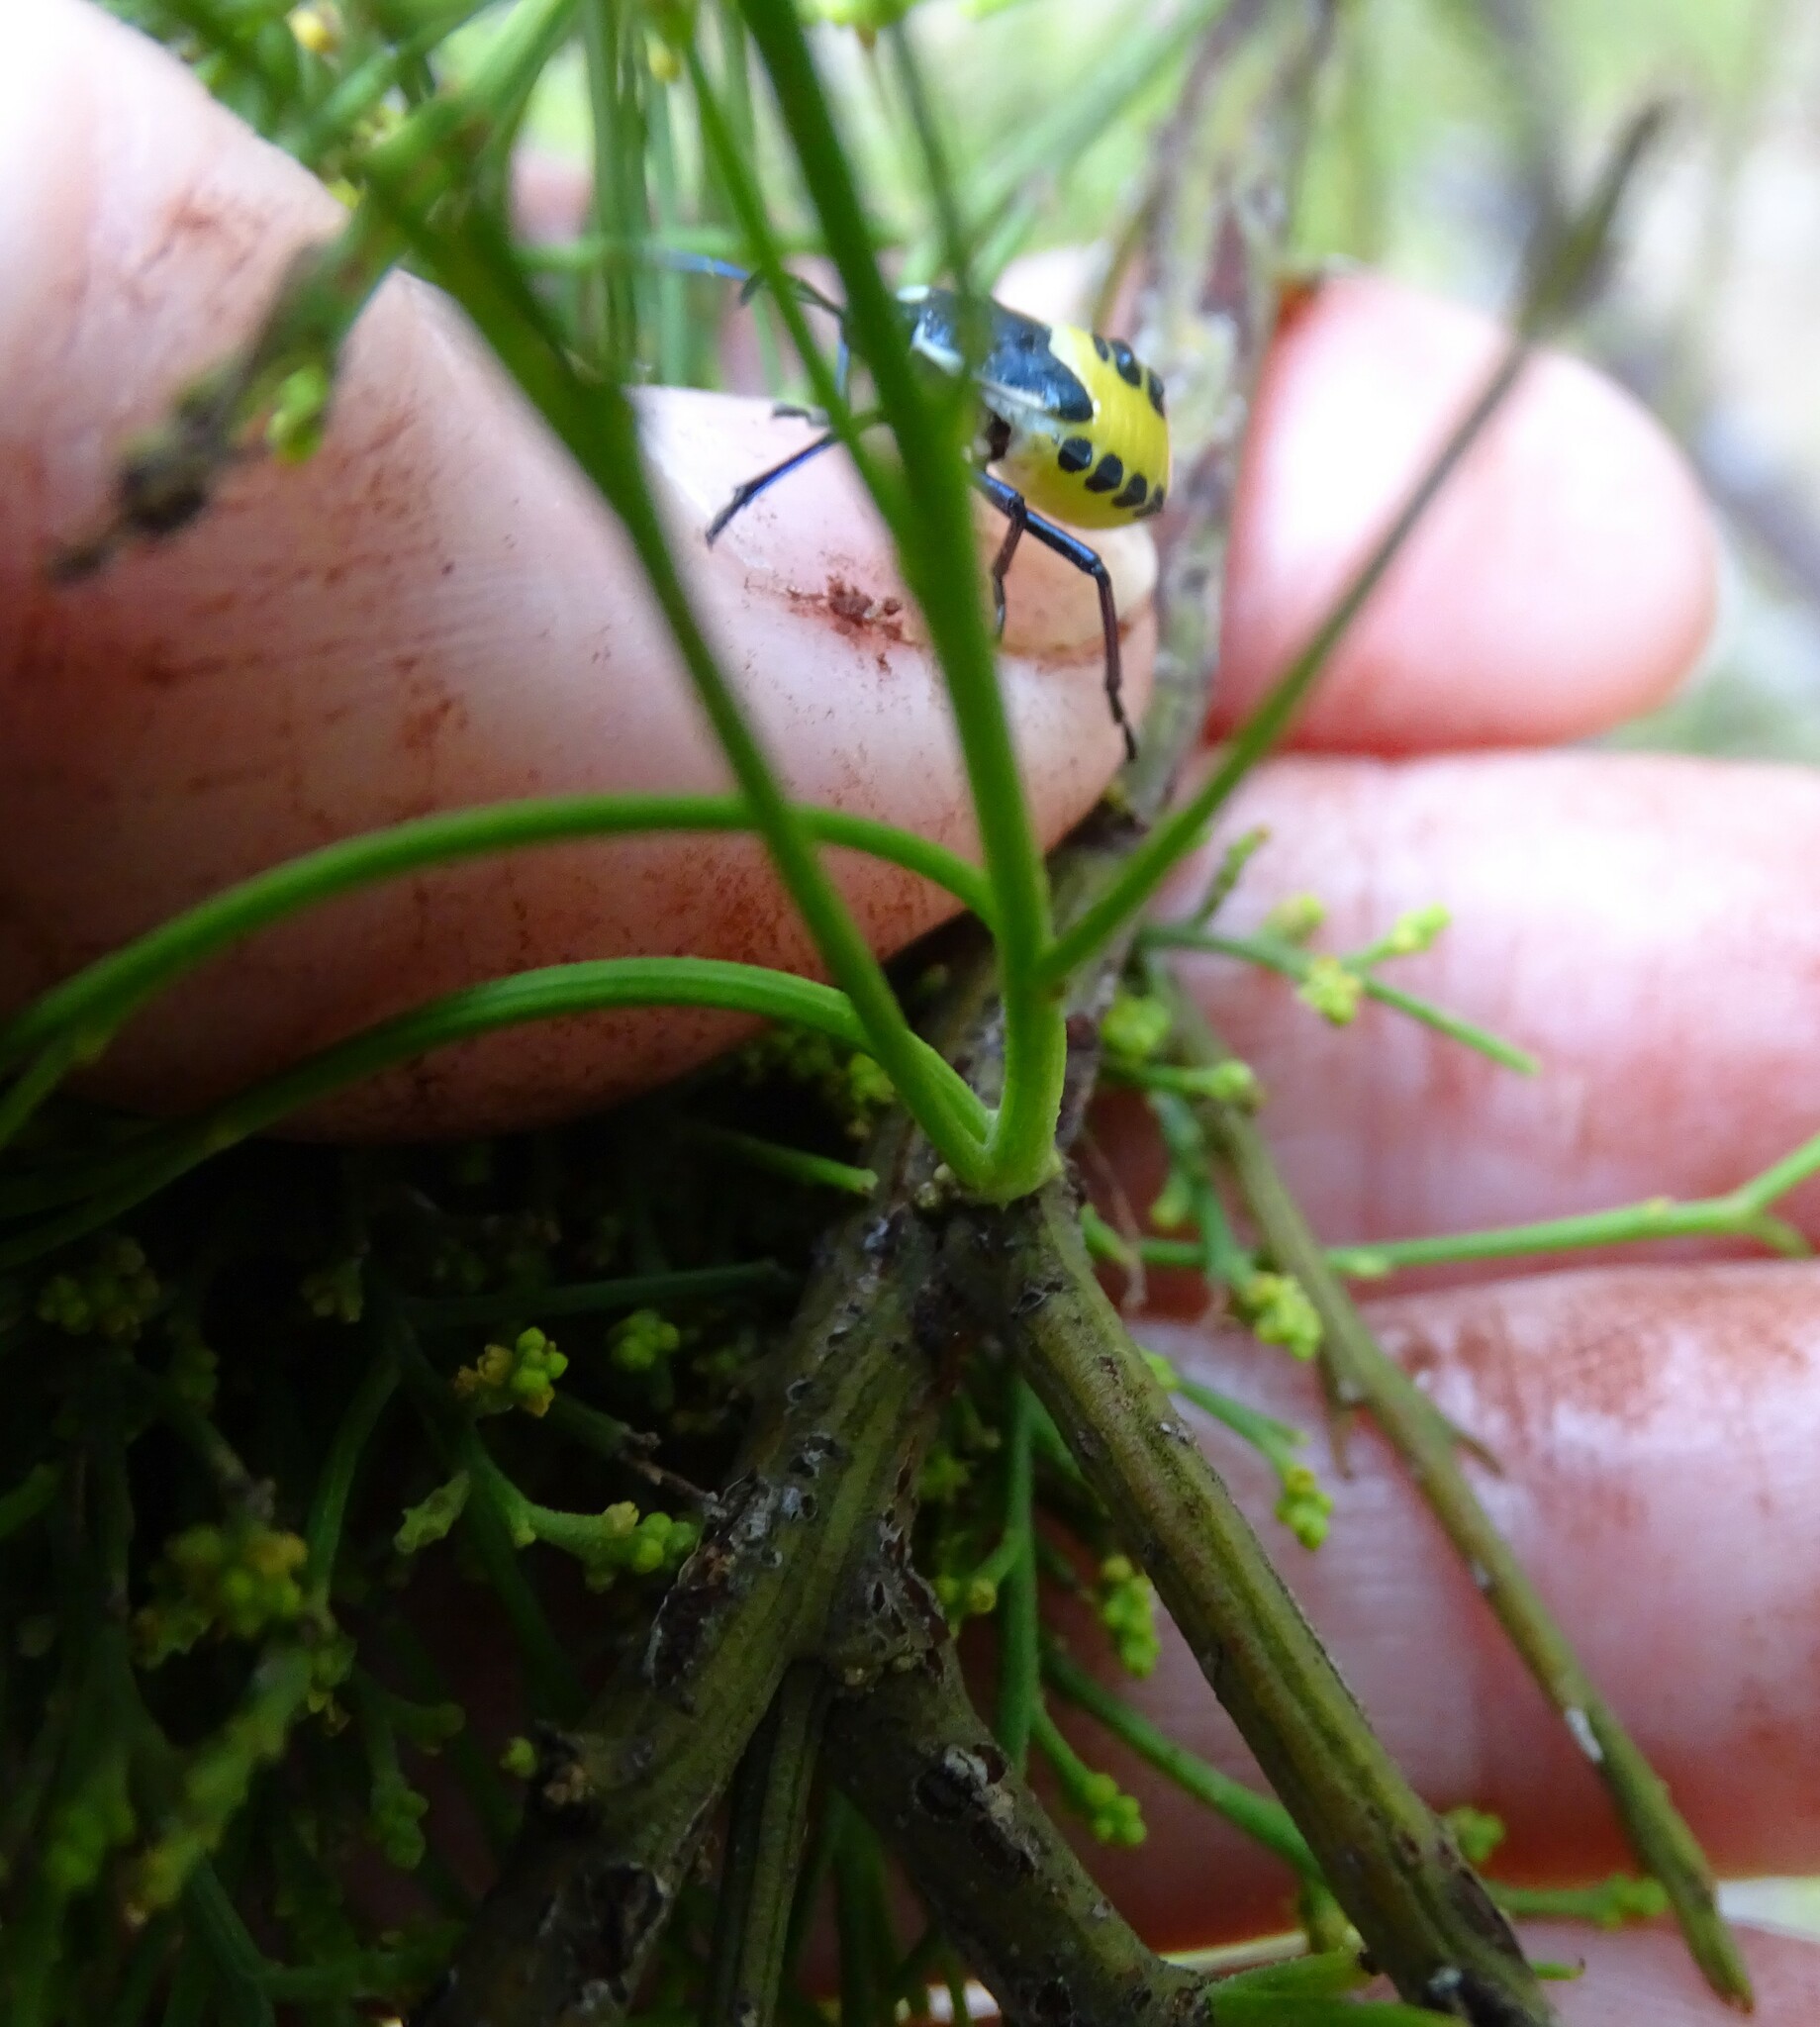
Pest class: stink_bug